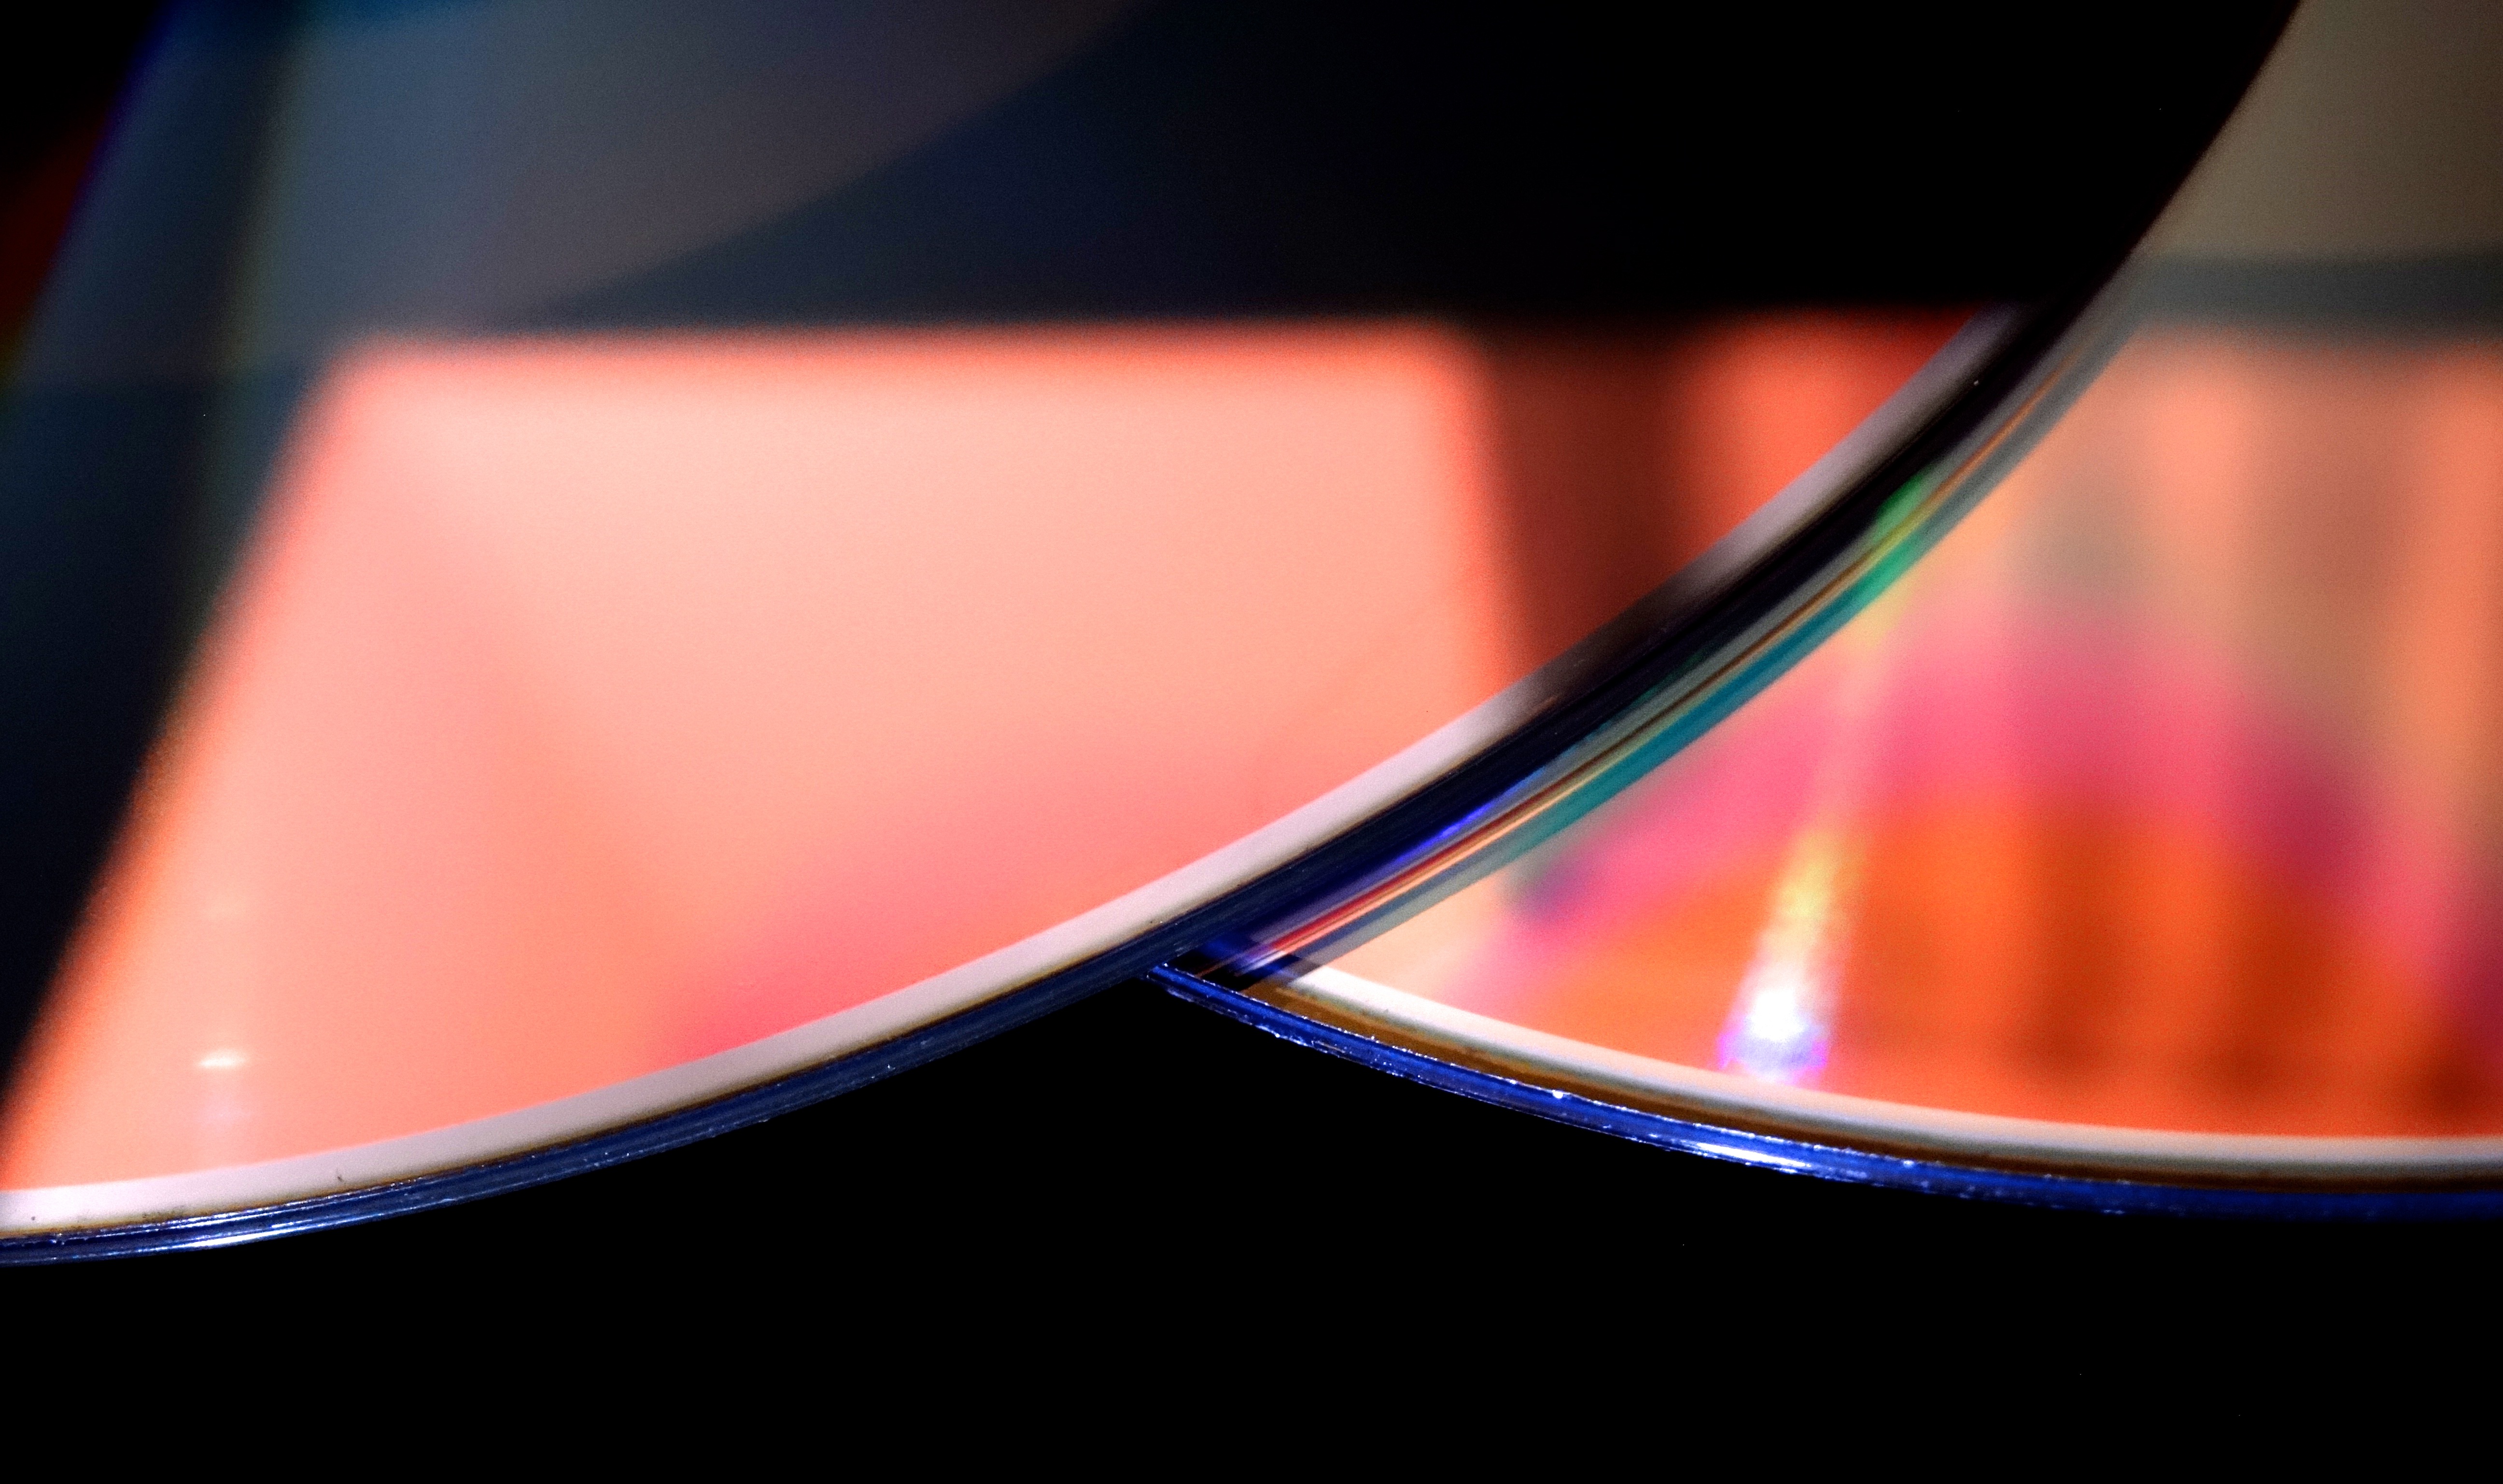
computer, light, glass, reflection, red, color, black, circle, close up, edge, digital, cd, dvd, disk, shiny, shape, glassy, data, light and shadow, macro photography, demarcation, hang up, computer wallpaper, compact disc